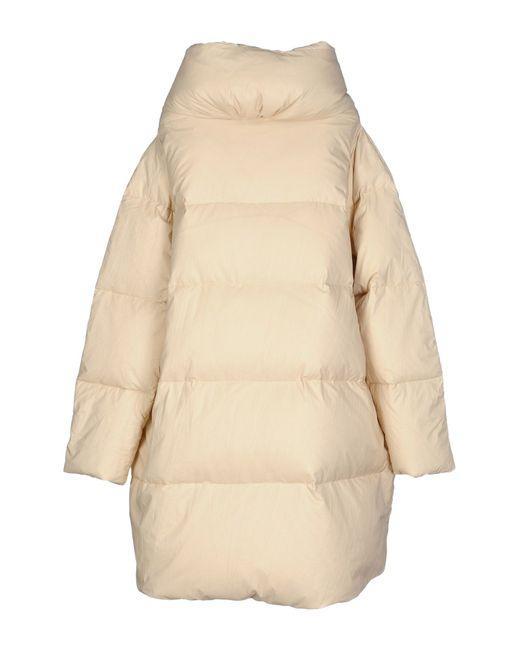
beige lange dicke Winterjacke, Baumwolle